Manuela Garín

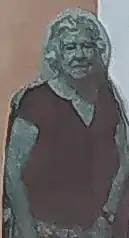
Manuela Garín

Manuela (Mane) Garín Pinillos de Álvarez (1 January 1914 – 30 April 2019) was a Spanish-born and Cuban-raised mathematician who became one of the first women to study mathematics at the National Autonomous University of Mexico (UNAM). She has been named as a pioneer of mathematics in Mexico.